Madonna and Child with Saints (Annibale Carracci, 1588)

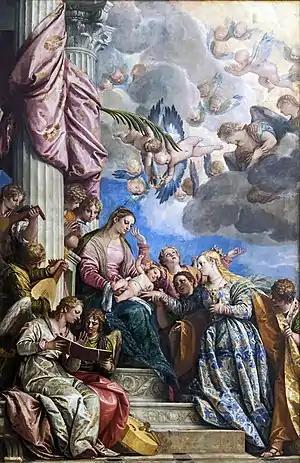
Paolo Veronese, "Mystic Marriage of St Catherine", 1571, Gallerie dell'Accademia, Venice

Madonna and Child with Saints is a 1588 oil on canvas painting by the Italian painter Annibale Carracci, now in the Gemäldegalerie Alte Meister in Dresden. Signed and dated by the artist ("HANNIBAL CARRACTIVS BON. F. MDLXXXVIII"), it is also known as Madonna and Child with Saints Francis, Matthew and John the Baptist, Madonna and Child Enthroned with Saint Matthew and the St Matthew Madonna.